Malta Maritime Museum

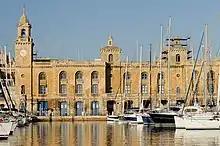
The Malta Maritime Museum as seen from Senglea

The museum is housed in a large building on the Birgu waterfront which was formerly the Royal Naval Bakery. It was constructed between 1842 and 1845 on the site of the arsenal of the navy of the Order of Saint John. It was designed by the architect William Scamp, and its façade was reportedly inspired by Windsor Castle. The bakery took over the role of the Order's bakery in Valletta.